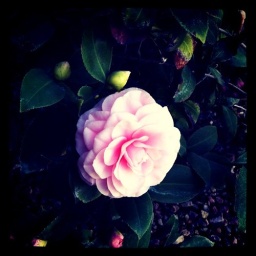
A gardenia in the flower bed at work.